Nizāmī (crater)

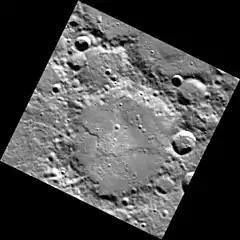
MESSENGER WAC image of Nizāmī

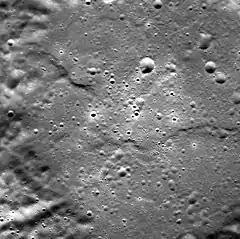
Nizāmī crater interior

Nizāmī is a crater on Mercury. Its name was adopted by the International Astronomical Union (IAU) in 1979. Nizami is named for the Persian poet Nizami Ganjavi, who lived from 1141 to 1209.